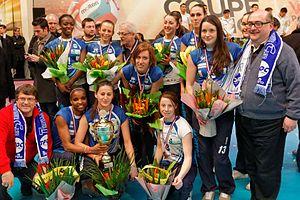
La Coupe de France de volley-ball féminin amateur 2012-2013 est la 1ʳᵉ édition de la Coupe de France amateur, compétition à élimination directe mettant aux prises des clubs de volley-ball affiliés à la Fédération française de volley-ball.